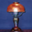
Label: lamp